Jolly Days

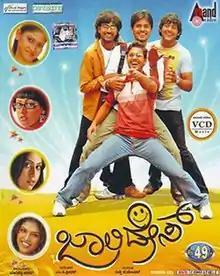
VCD cover

Jolly Days is an Indian 2009 Kannada-language film directed by M. D. Sridhar and produced by Madireddy Param under Young Dream Productions. The film featured mostly newcomers in lead roles including Pradeep, Aishwarya Nag, Vishwas, Praveen Tej and others. The music was scored by Mickey J. Meyer. It is a remake of the 2007 Telugu movie "Happy Days". It was released in India on 23 January 2009 and became a hit.